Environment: real
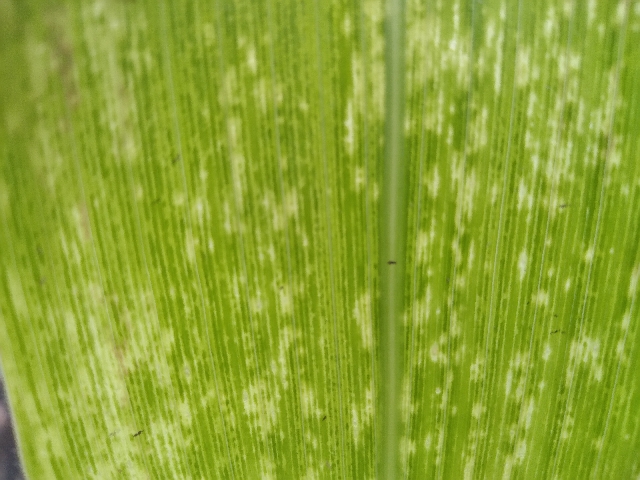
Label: lethal_necrosis